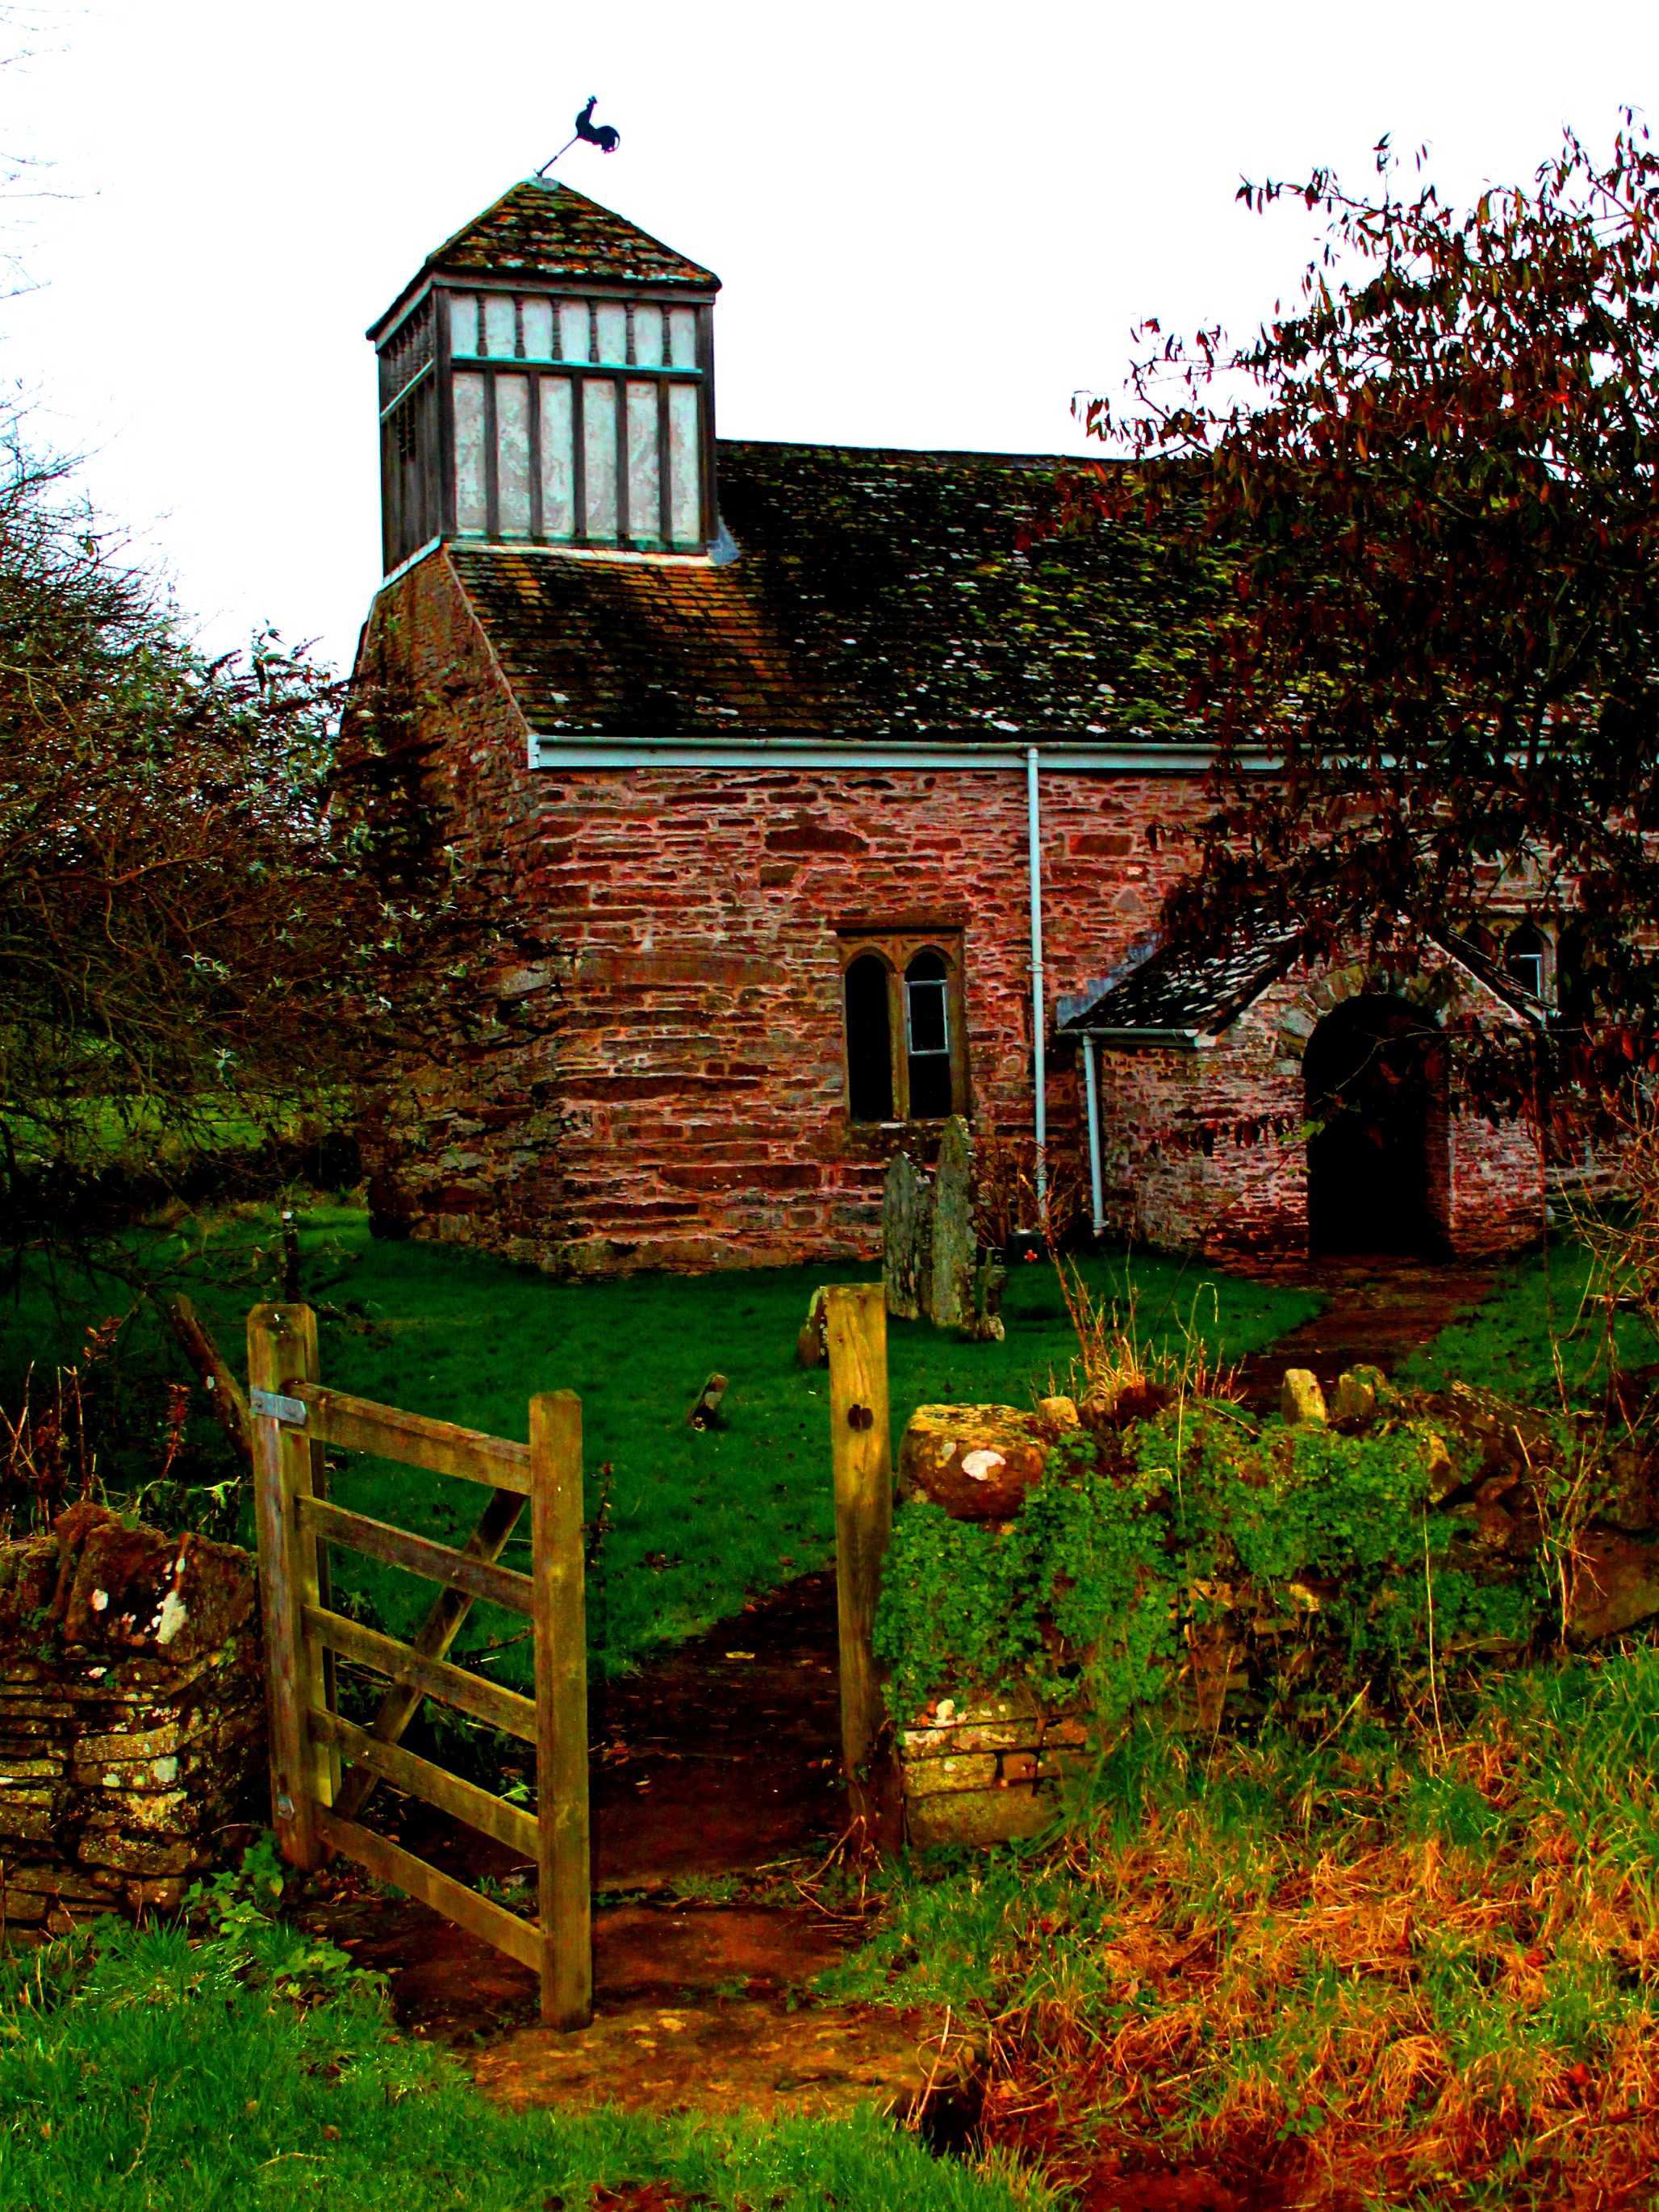
farm, house, flower, building, rural, green, cottage, autumn, contrast, church, chapel, gate, colour, wales, james, shrine, st, hereford, woodland, dailyshoot, 14c, abergavenny, diocese, llangua, rural area